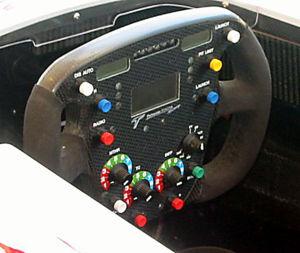
La Toyota TF103 est la monoplace engagée par l'écurie Toyota F1 Team lors de la saison 2003 de Formule 1. Elle est pilotée par le Français Olivier Panis et le Brésilien Cristiano Da Matta. Les pilotes d'essais sont Ricardo Zonta et Ryan Briscoe.